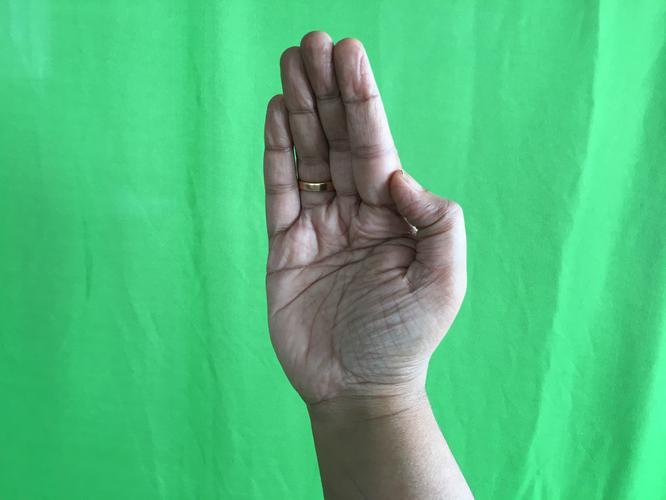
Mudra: Sarpasirsha
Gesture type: single_hand